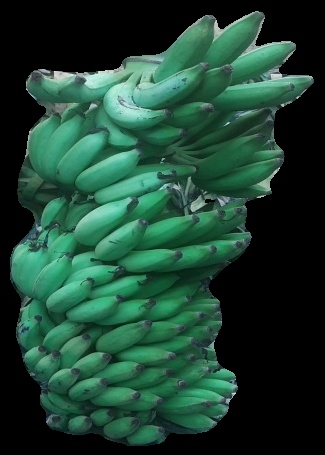
Variety: elakki-bale
Grade: grade1